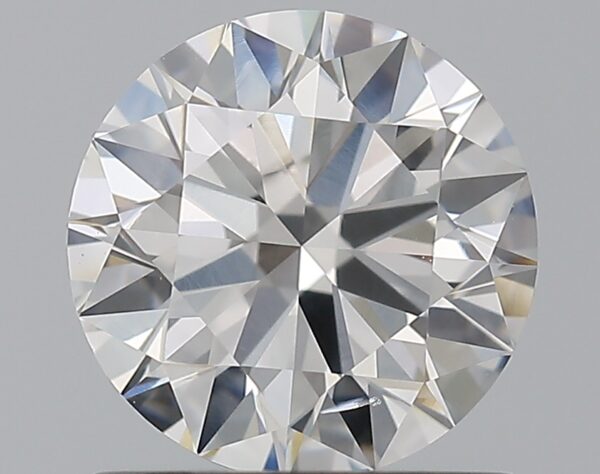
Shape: round
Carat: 1.01
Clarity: SI1
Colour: F
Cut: EX
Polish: EX
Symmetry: EX
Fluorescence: N
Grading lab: GIA
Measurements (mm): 6.41 x 6.45 x 3.93